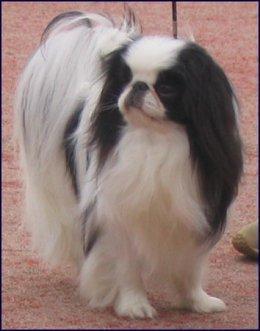
Japanese_spaniel